Kenneth Horne

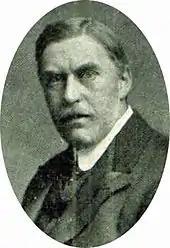
Horne's father, nonconformist minister and Liberal MP Silvester Horne

Kenneth Horne was born Charles Kenneth Horne on 27 February 1907 at Ampthill Square, London. He was the seventh and youngest child of Silvester Horne and his wife, Katherine Maria "" Cozens-Hardy. Katherine's father was Herbert Cozens-Hardy, the Liberal MP for North Norfolk who became the Master of the Rolls in 1907 and Baron Cozens-Hardy on 1 July 1914. Silvester, a powerful orator, was a leading light in the Congregationalist movement, as minister at the Whitefield's Tabernacle, Tottenham Court Road from 1903 and, from 1910, chairman of the Congregational Union of England and Wales. Between 1910 and 1914 he was the Liberal Member of Parliament (MP) for Ipswich.